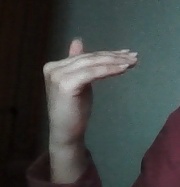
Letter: khaa